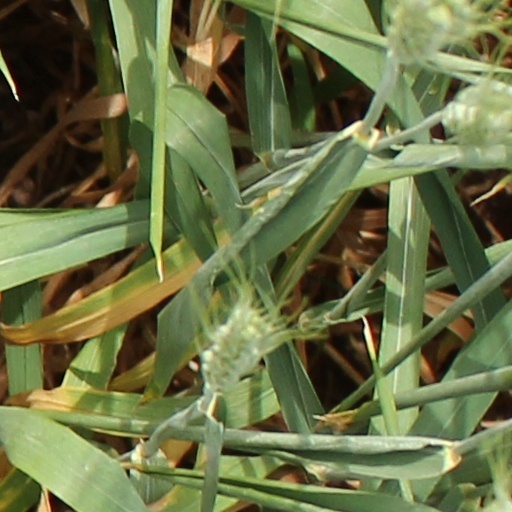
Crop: wheat